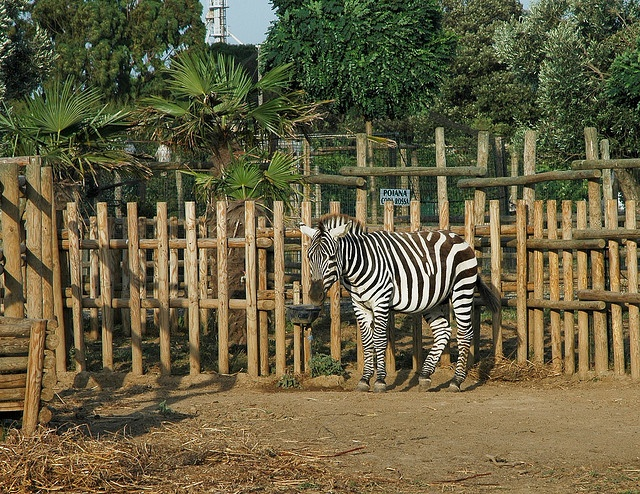
A zebra is next to a wooden stick fence.
A zebra in dirt area next to a wooden fence.
Zebra in a wood log zoo fence eating feed from a black iron bowl.
Zebra standing near wooden fencing in zoo area.
A zebra stands around in his exhibit at a zoo.